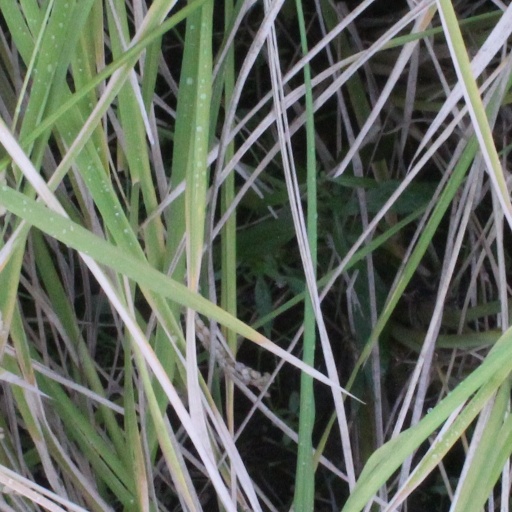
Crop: rice